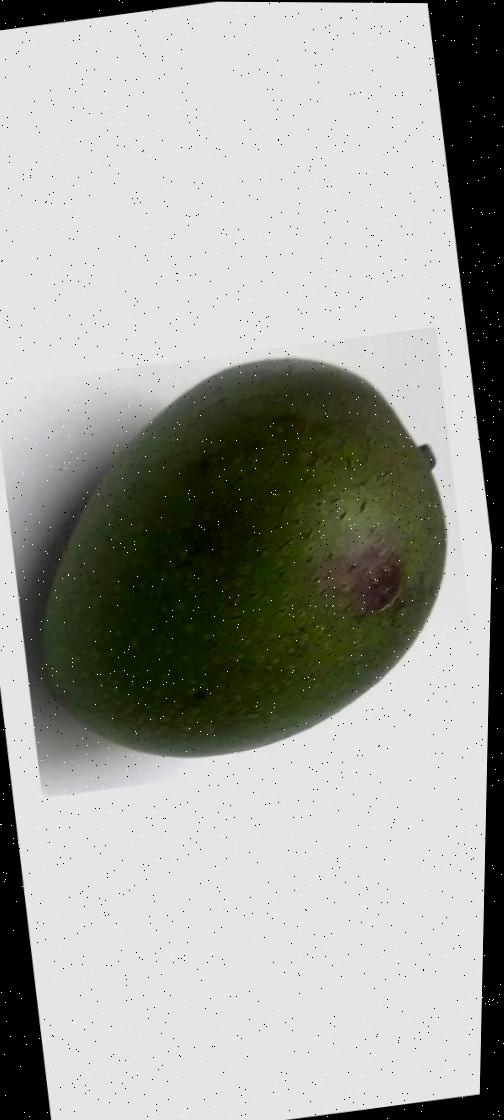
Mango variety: Ashshina Zhinuk